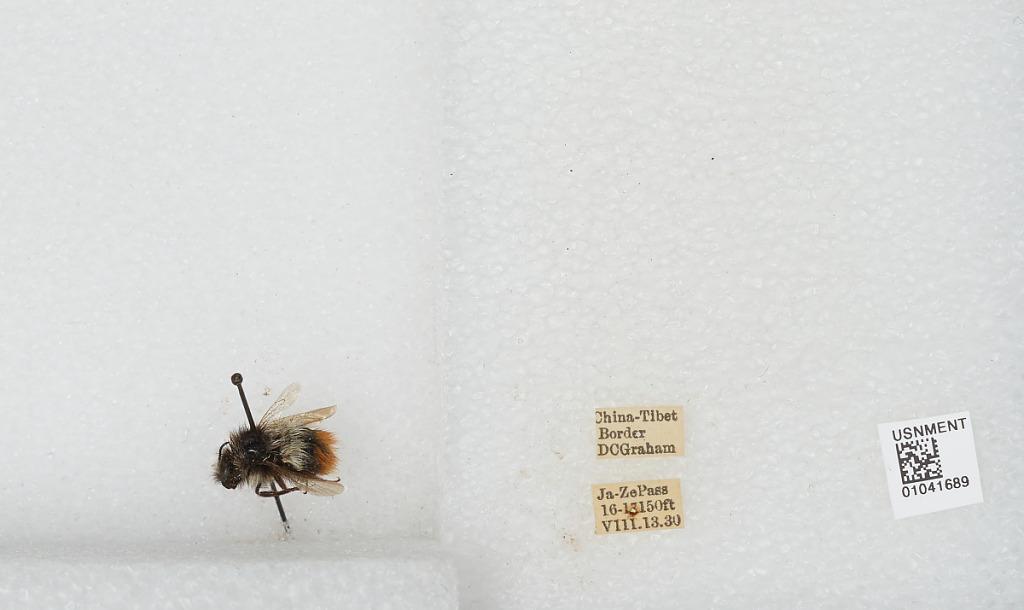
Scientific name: Bombus sp.
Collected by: D. Graham
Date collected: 1930-8-13
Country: China
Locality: Ja-Ze Pass, China-Tibet border